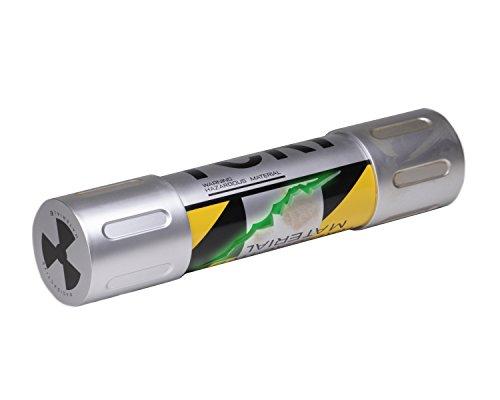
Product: NECA - Teenage Mutant Ninja Turtles (1990 Movie) Prop Replica
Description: Based on the 1990 film Teenage Mutant Ninja Turtles.
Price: $46.99
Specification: ProductDimensions:3.5x13x3.5inches|ItemWeight:1.5pounds|ShippingWeight:1.5pounds(Viewshippingratesandpolicies)|DomesticShipping:ItemcanbeshippedwithinU.S.|InternationalShipping:ThisitemcanbeshippedtoselectcountriesoutsideoftheU.S.LearnMore|ASIN:B078Y44XCM|Itemmodelnumber:54066|Manufacturerrecommendedage:14yearsandup|Batteries:3AAAbatteriesrequired.(included)